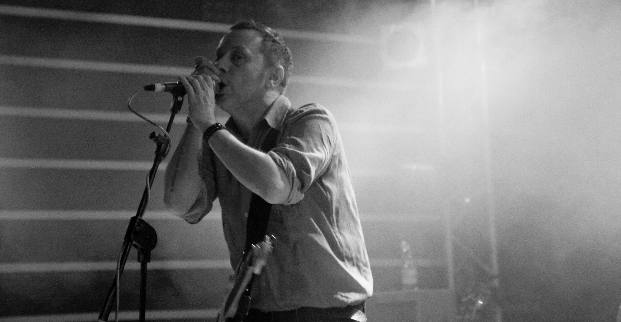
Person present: Yes